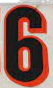
Number: 6